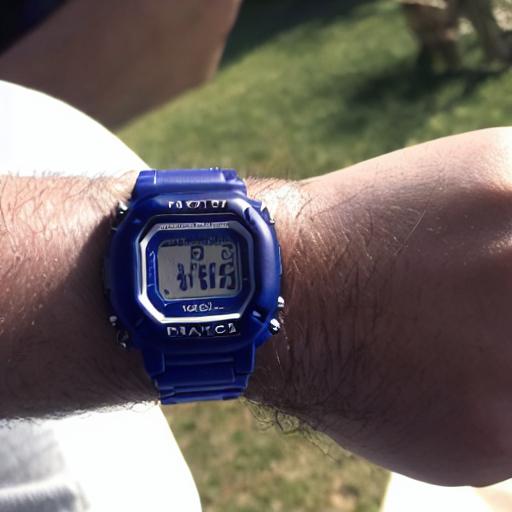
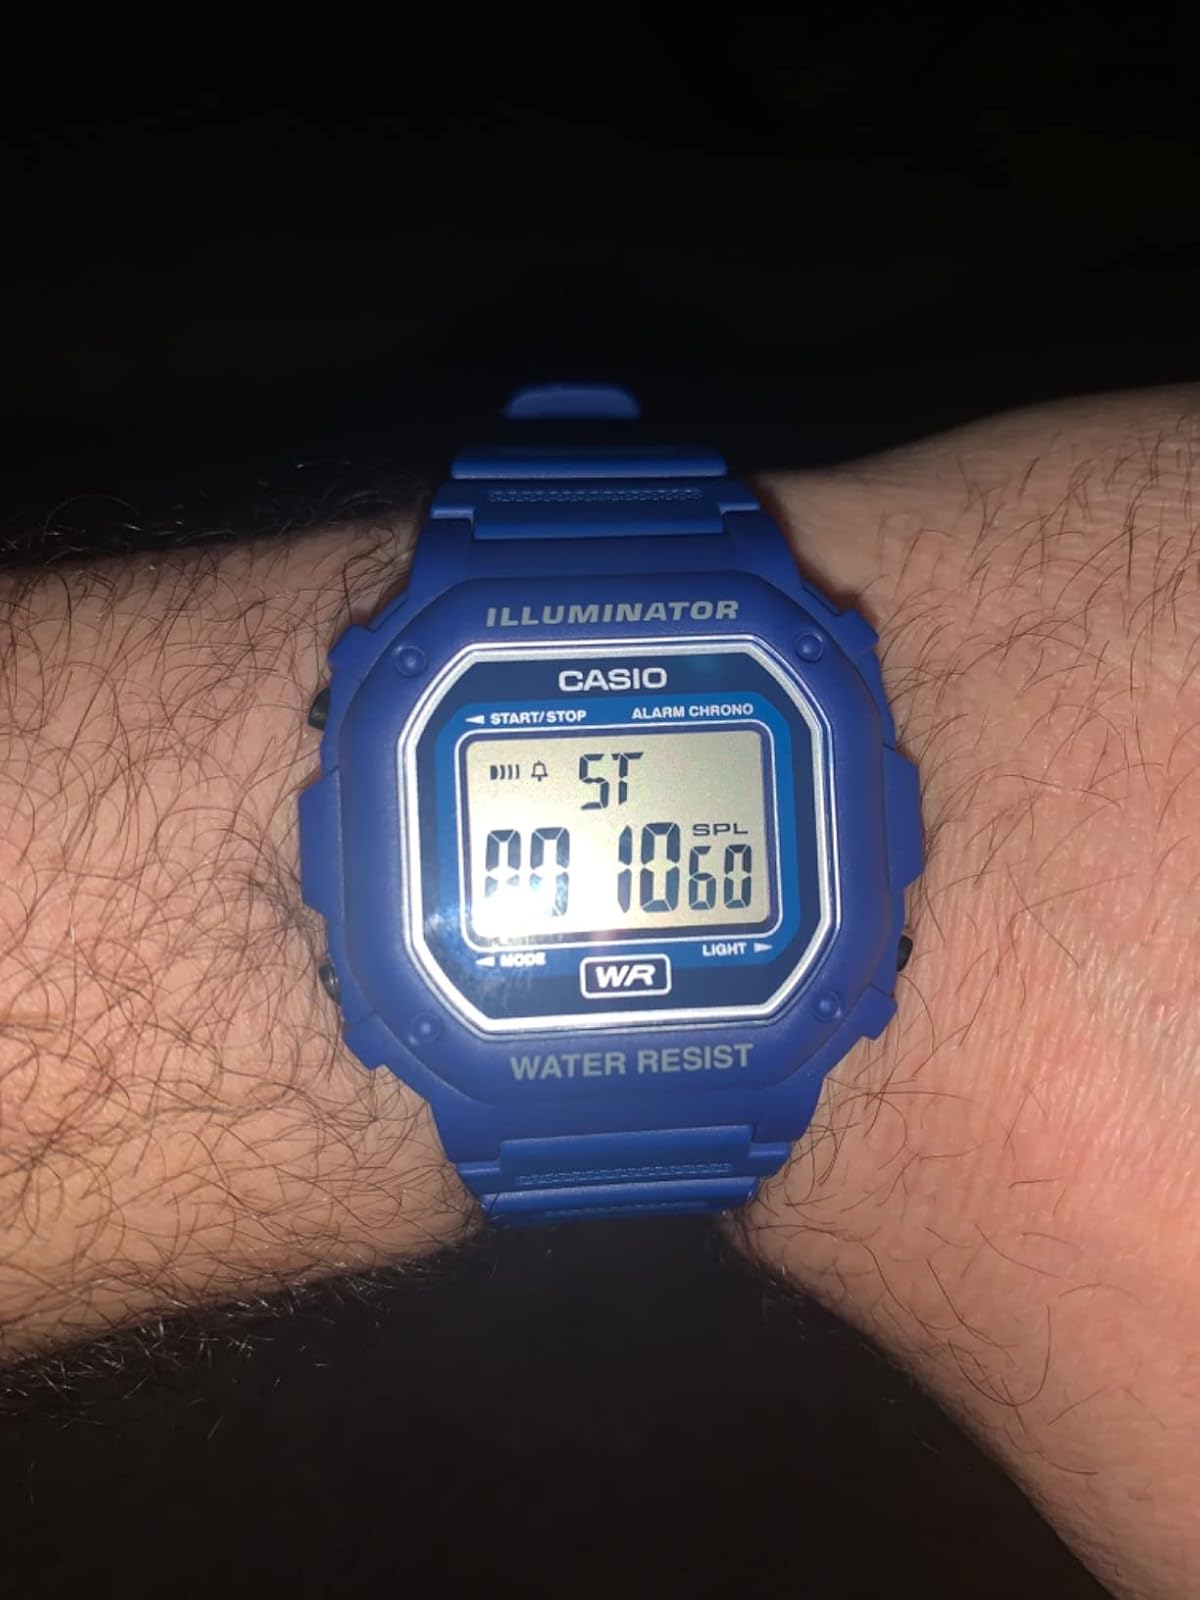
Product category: accessories_watch
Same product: no